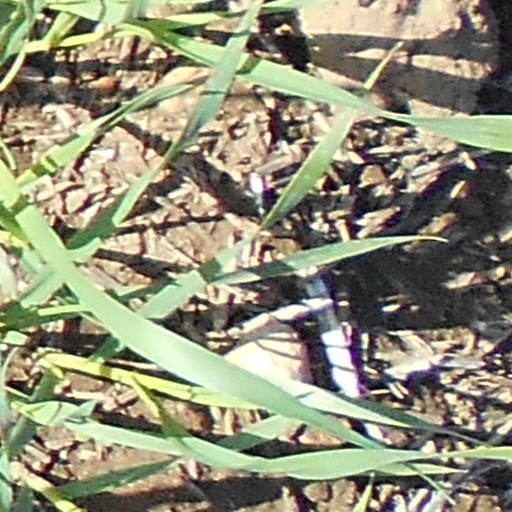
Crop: wheat